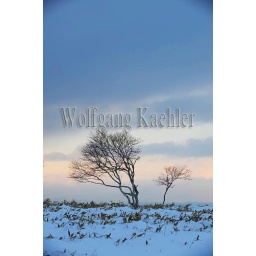
Japan, hokkaido island, lake kussharo, tree on crater slope in sunset with dramatic clouds